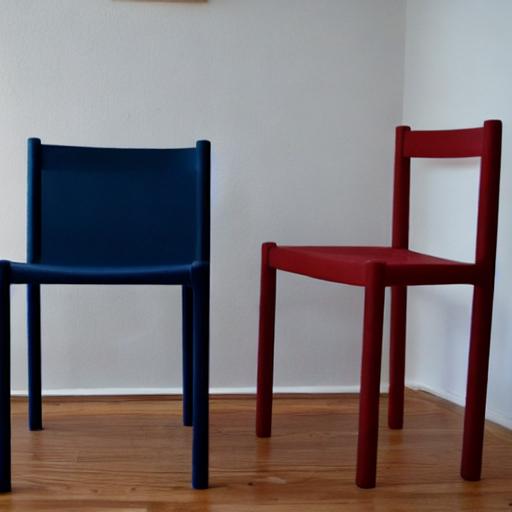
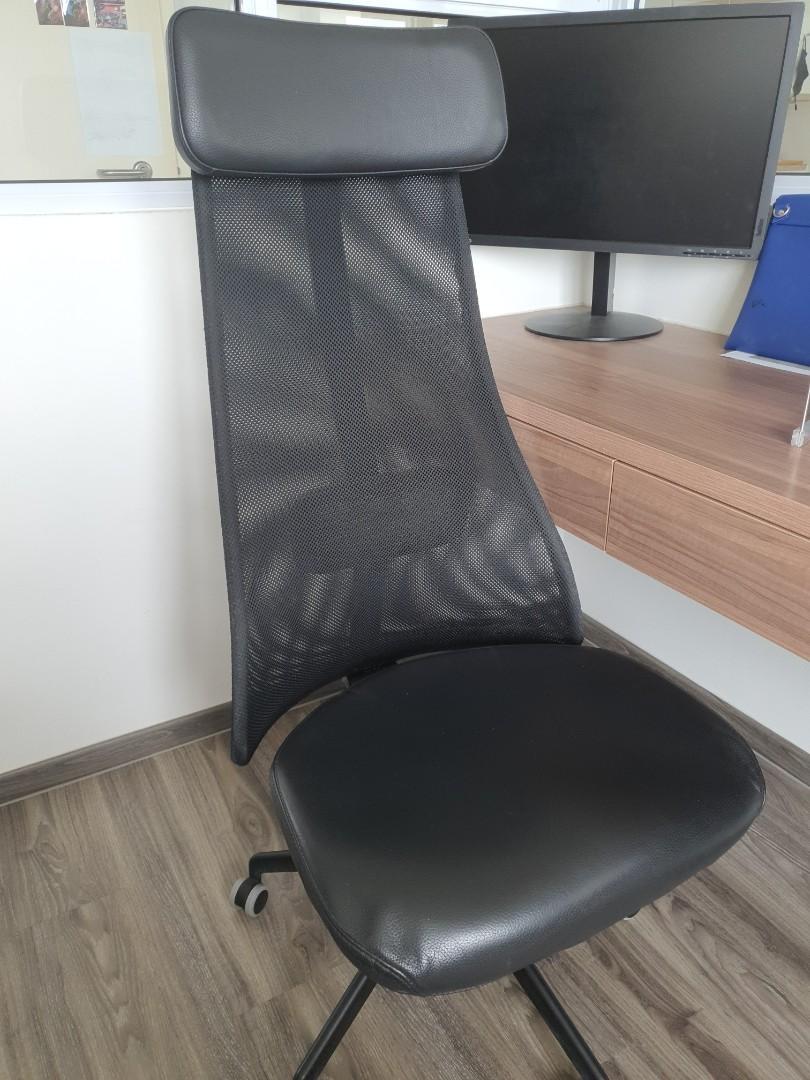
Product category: items_chair
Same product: no